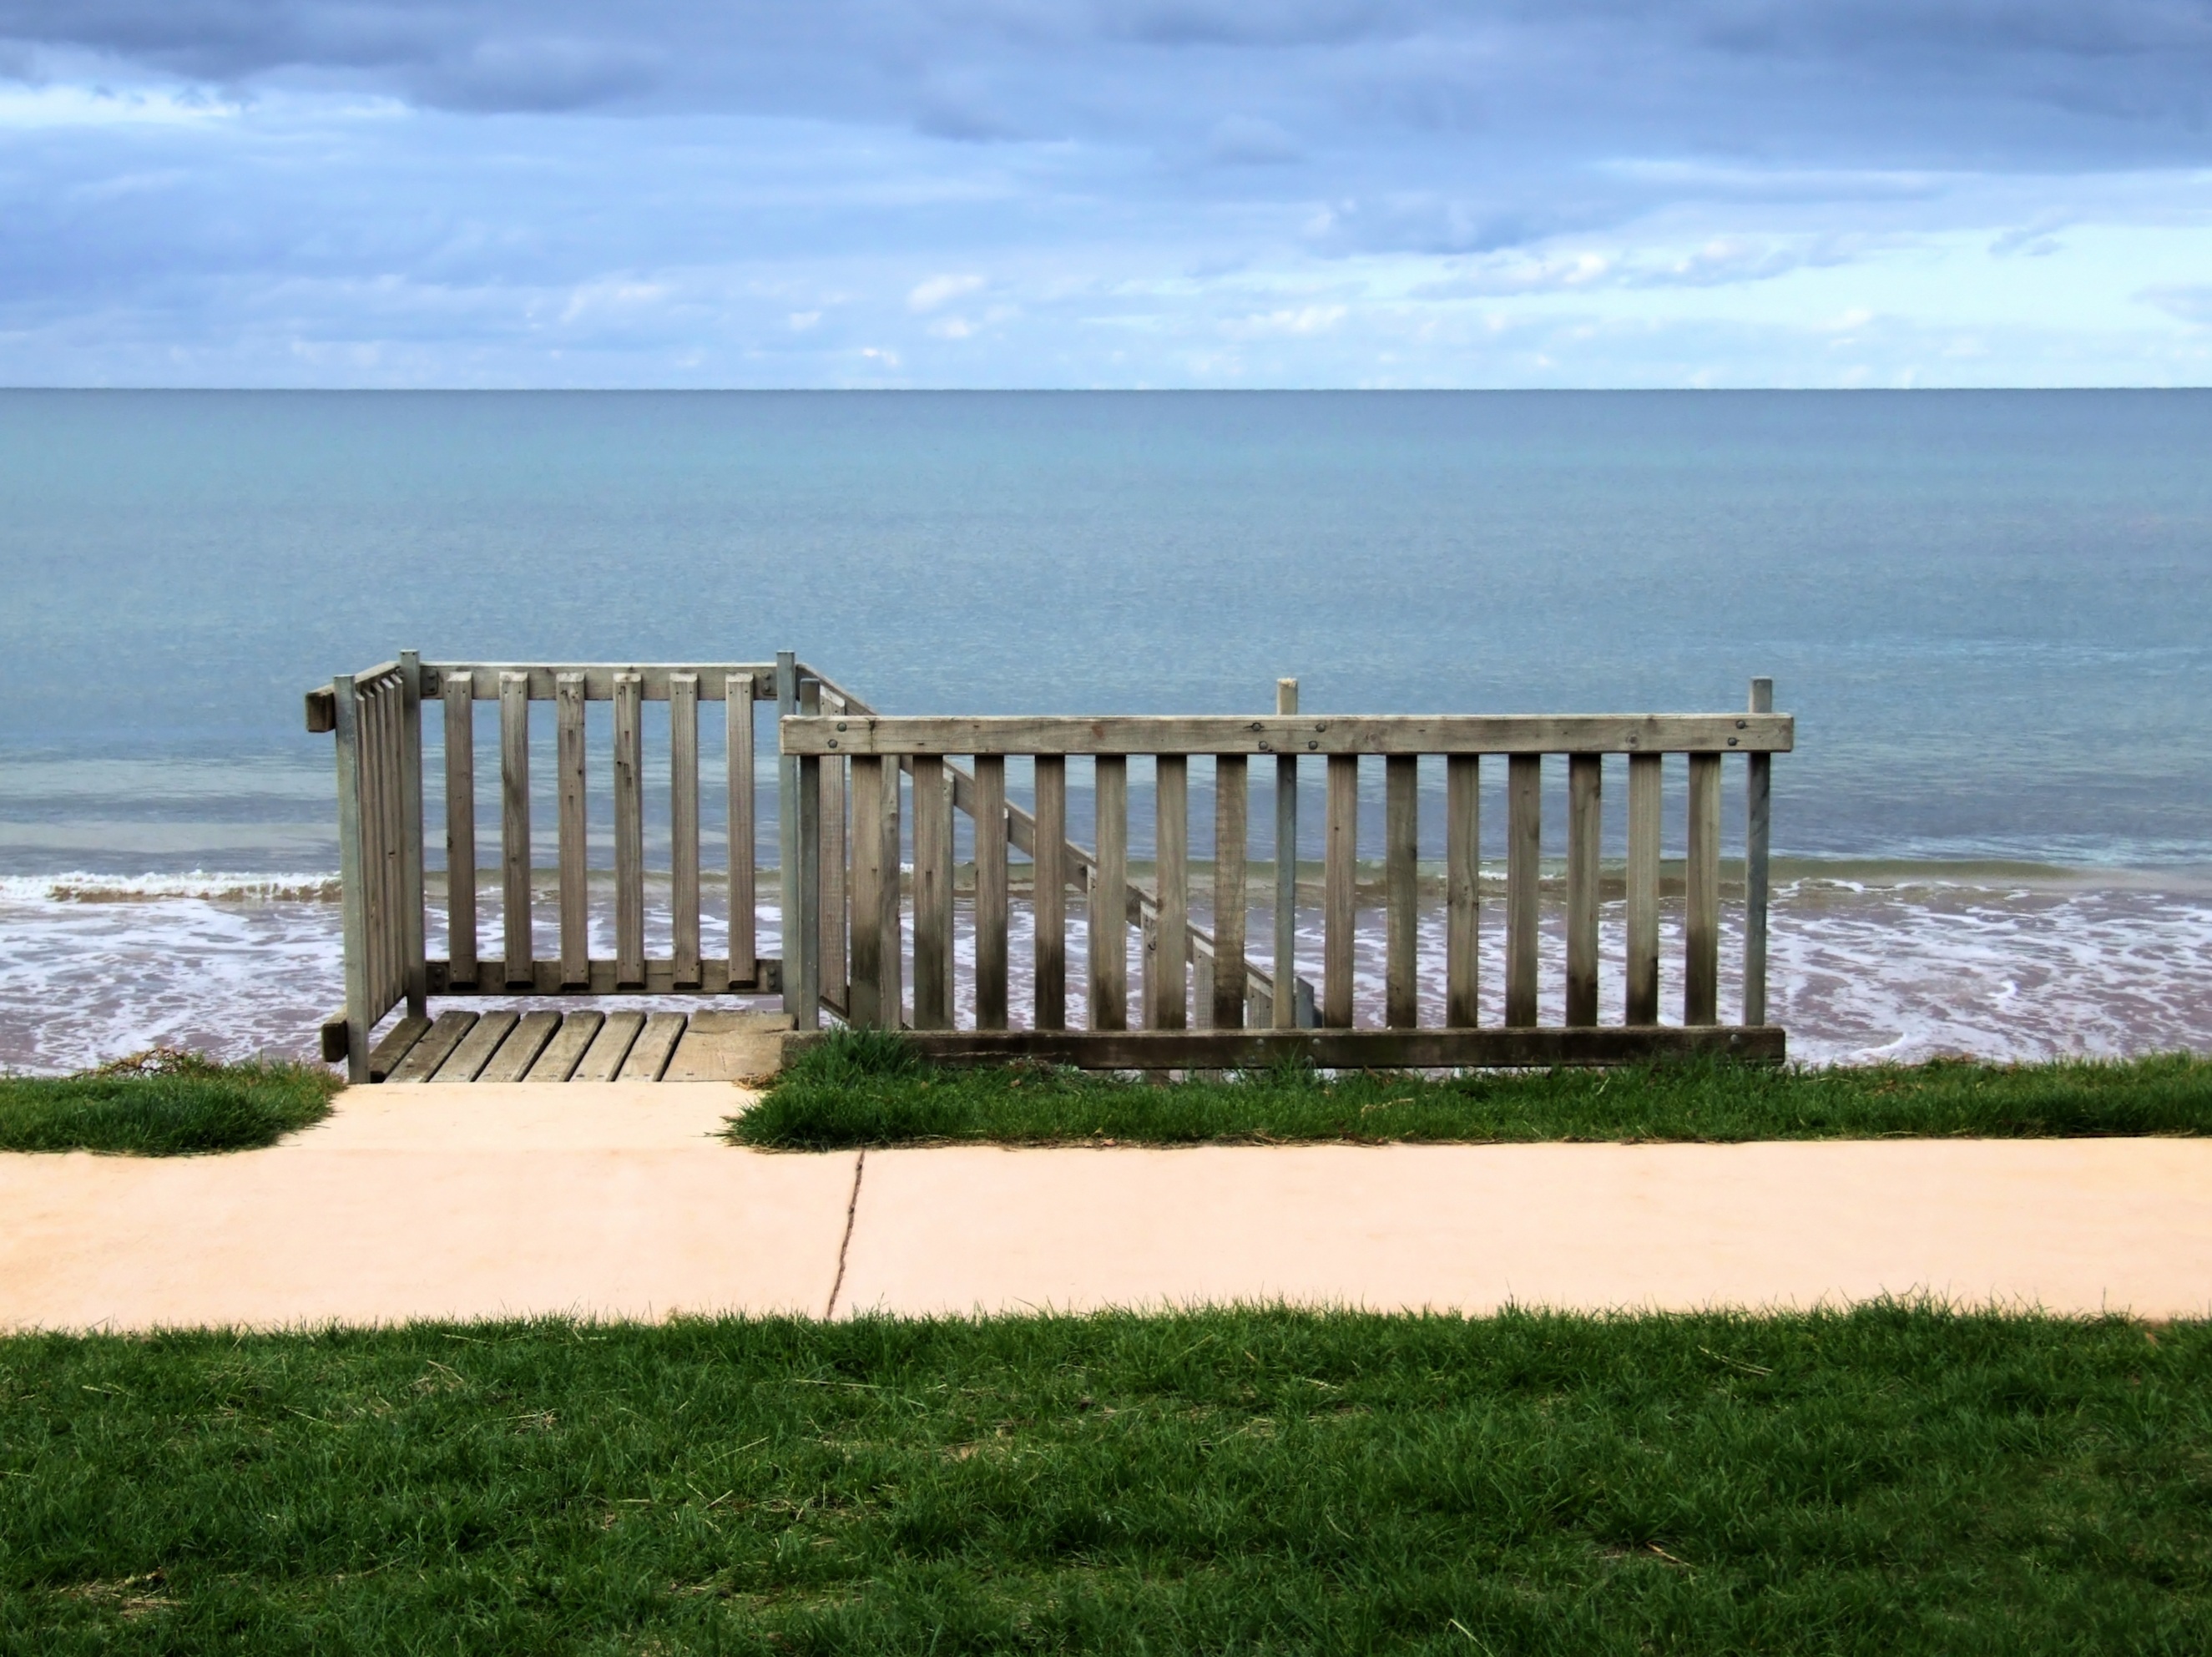
beach, sea, coast, water, path, grass, outdoor, ocean, fence, wood, villa, walkway, summer, vacation, travel, seaside, scenic, cottage, seascape, calm, property, outside, estate, outdoor structure, beach steps